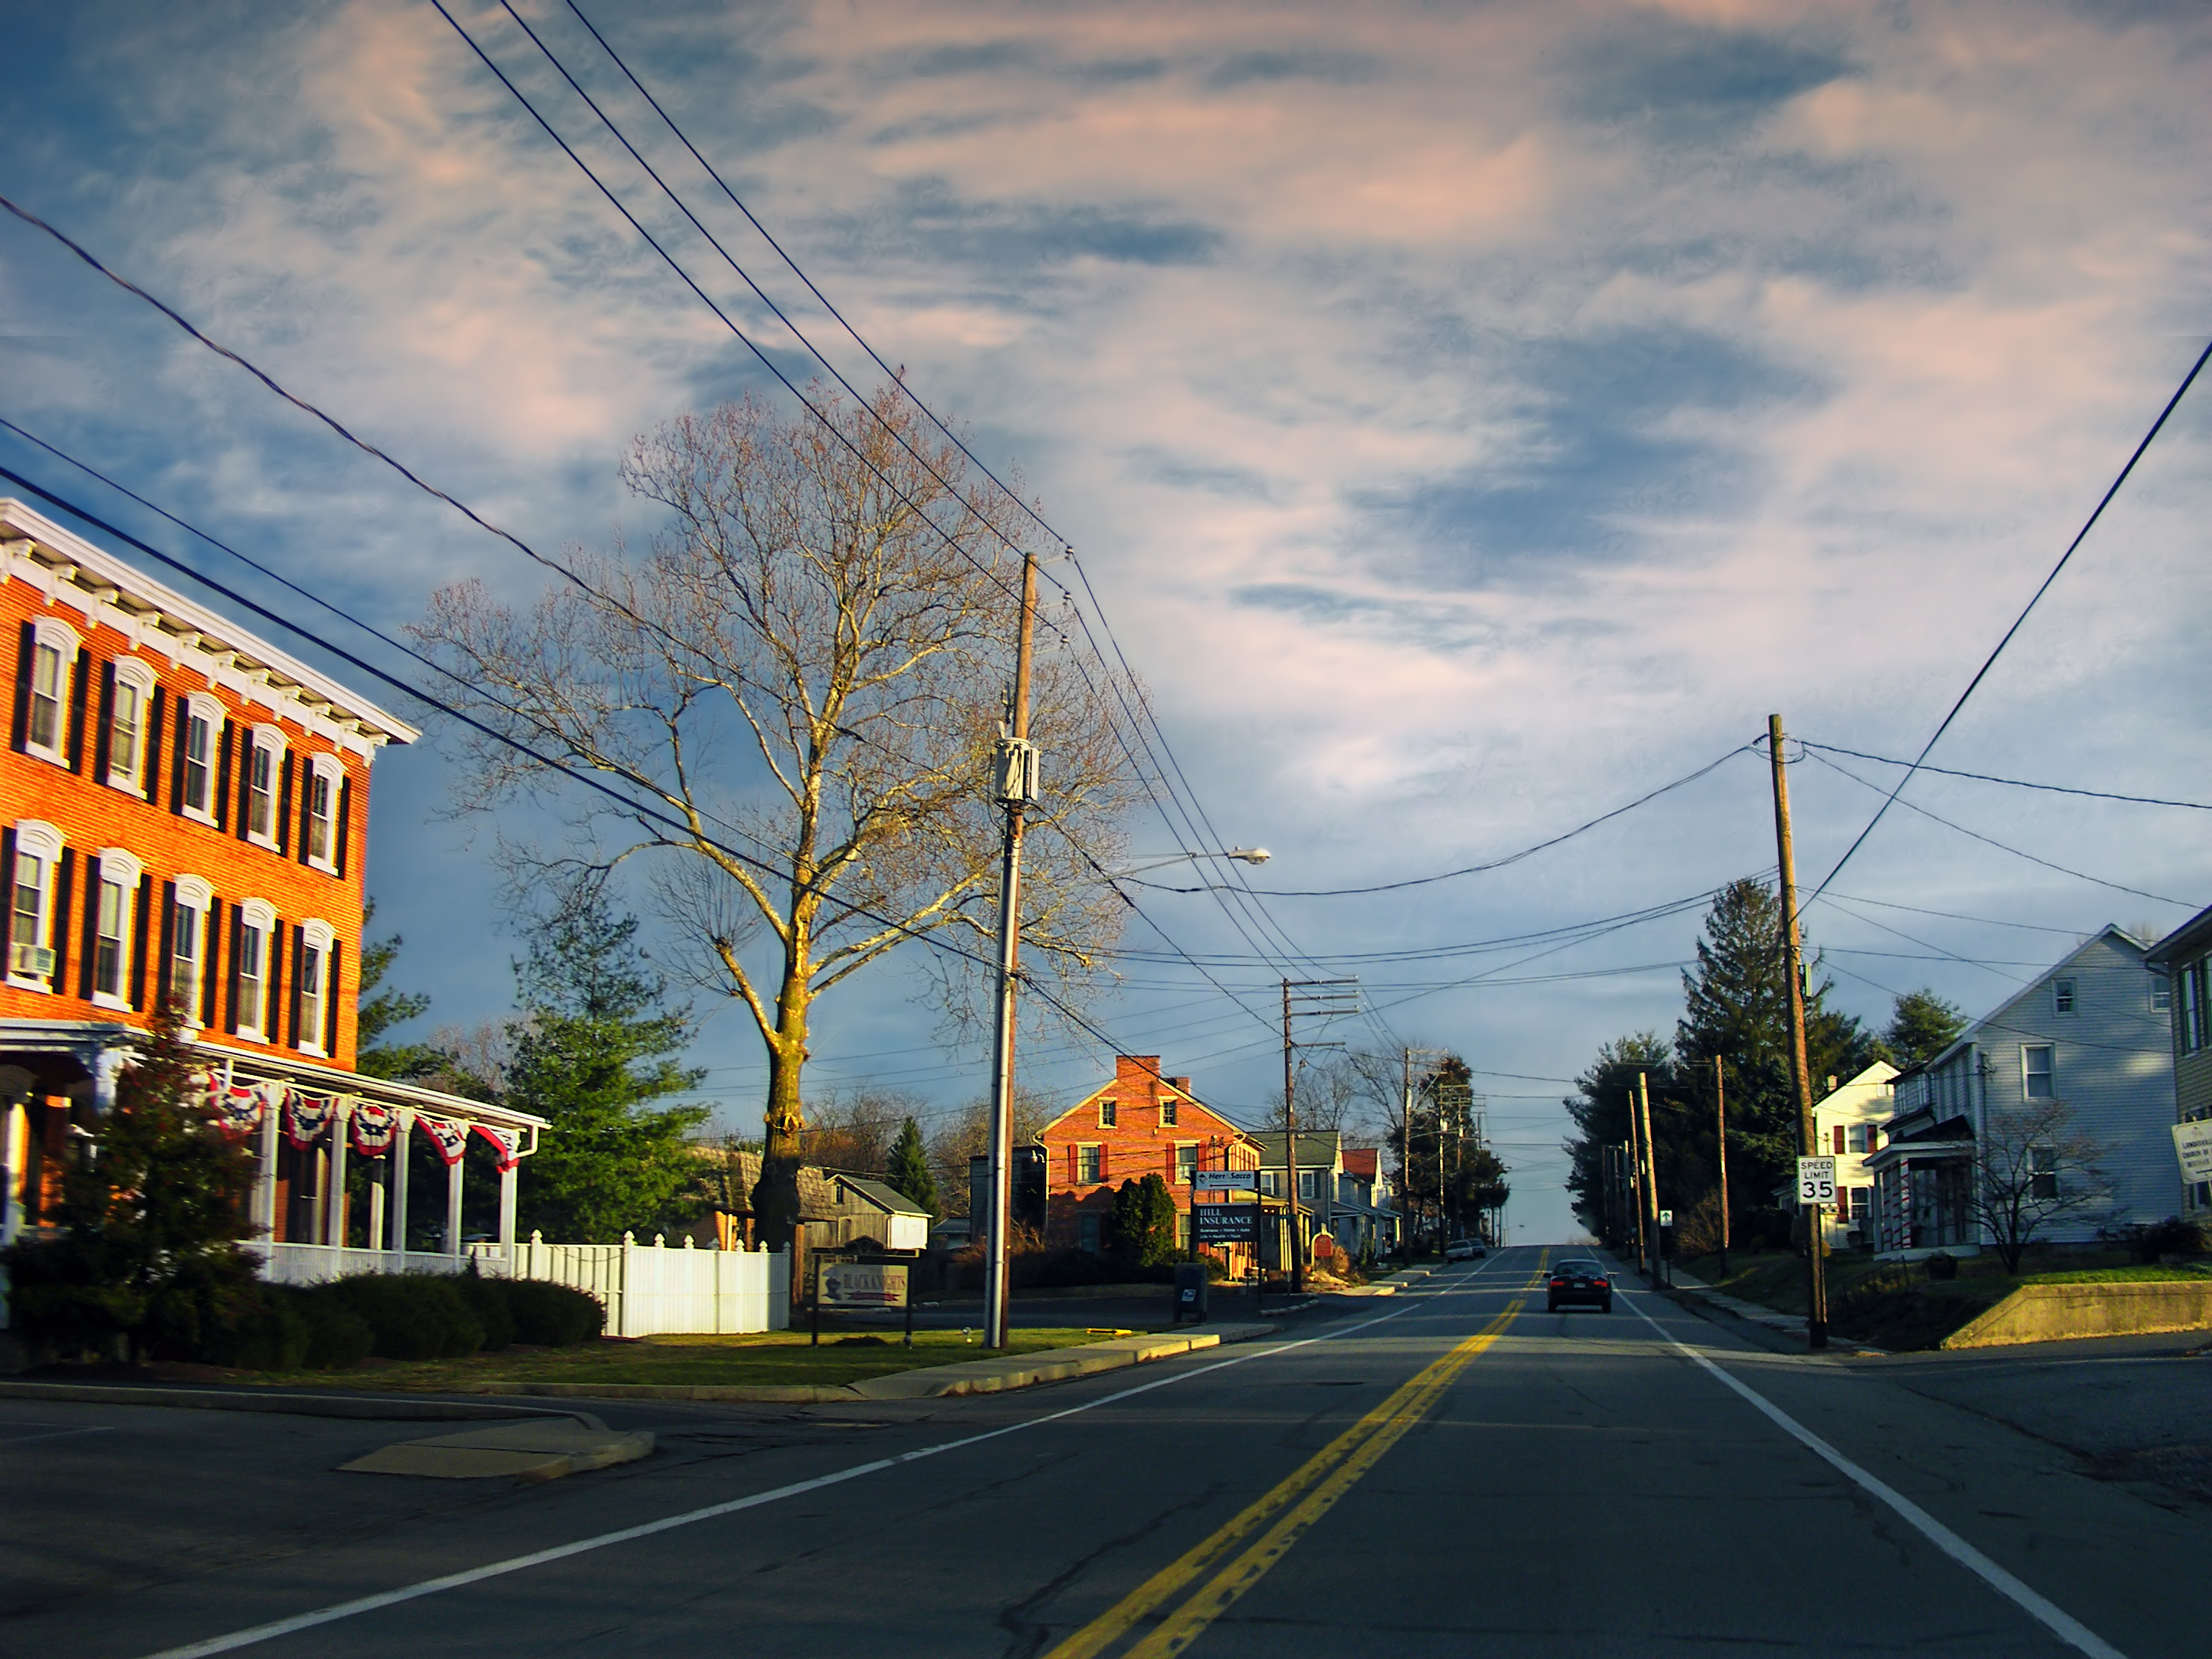
winter, cloud, sky, road, street, morning, town, highway, driving, city, cityscape, downtown, dusk, transport, suburb, evening, lane, creativecommons, clouds, infrastructure, lowlight, pennsylvania, lancastercounty, altocumulus, easthempfieldtownship, neighbourhood, urban area, harrisburgpike, landisville, residential area, human settlement, metropolitan area